Hemicordulia

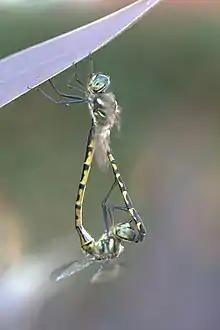
"Hemicordulia australiae" mating

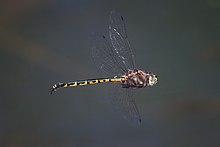
Australian Emerald in midflight

Hemicordulia is a genus of dragonfly in family Corduliidae.